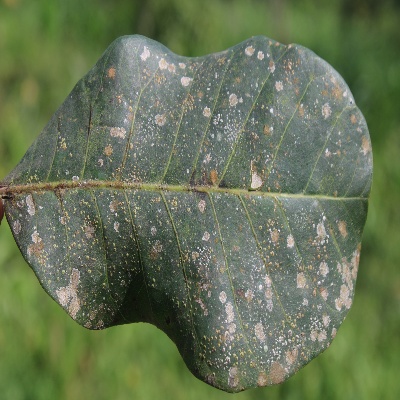
Crop: Cashew
Condition: red rust